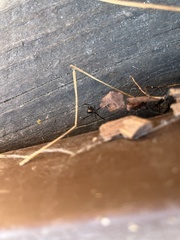
Species: Lactrodectus_hesperus